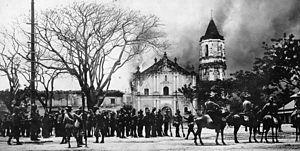
La cathédrale de Malolos, également connue sous l'appellation basilique mineure de Notre-Dame de l'Immaculée Conception, est une église historique des Philippines située à Malolos, capitale de la province de Bulacan. La cathédrale est également le siège ecclésiastique de l'évêque du diocèse de Malolos, suffragant de l'archidiocèse de Manille.